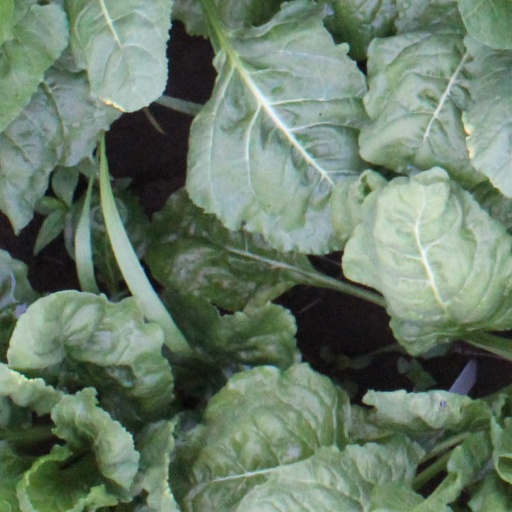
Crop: sugar beet